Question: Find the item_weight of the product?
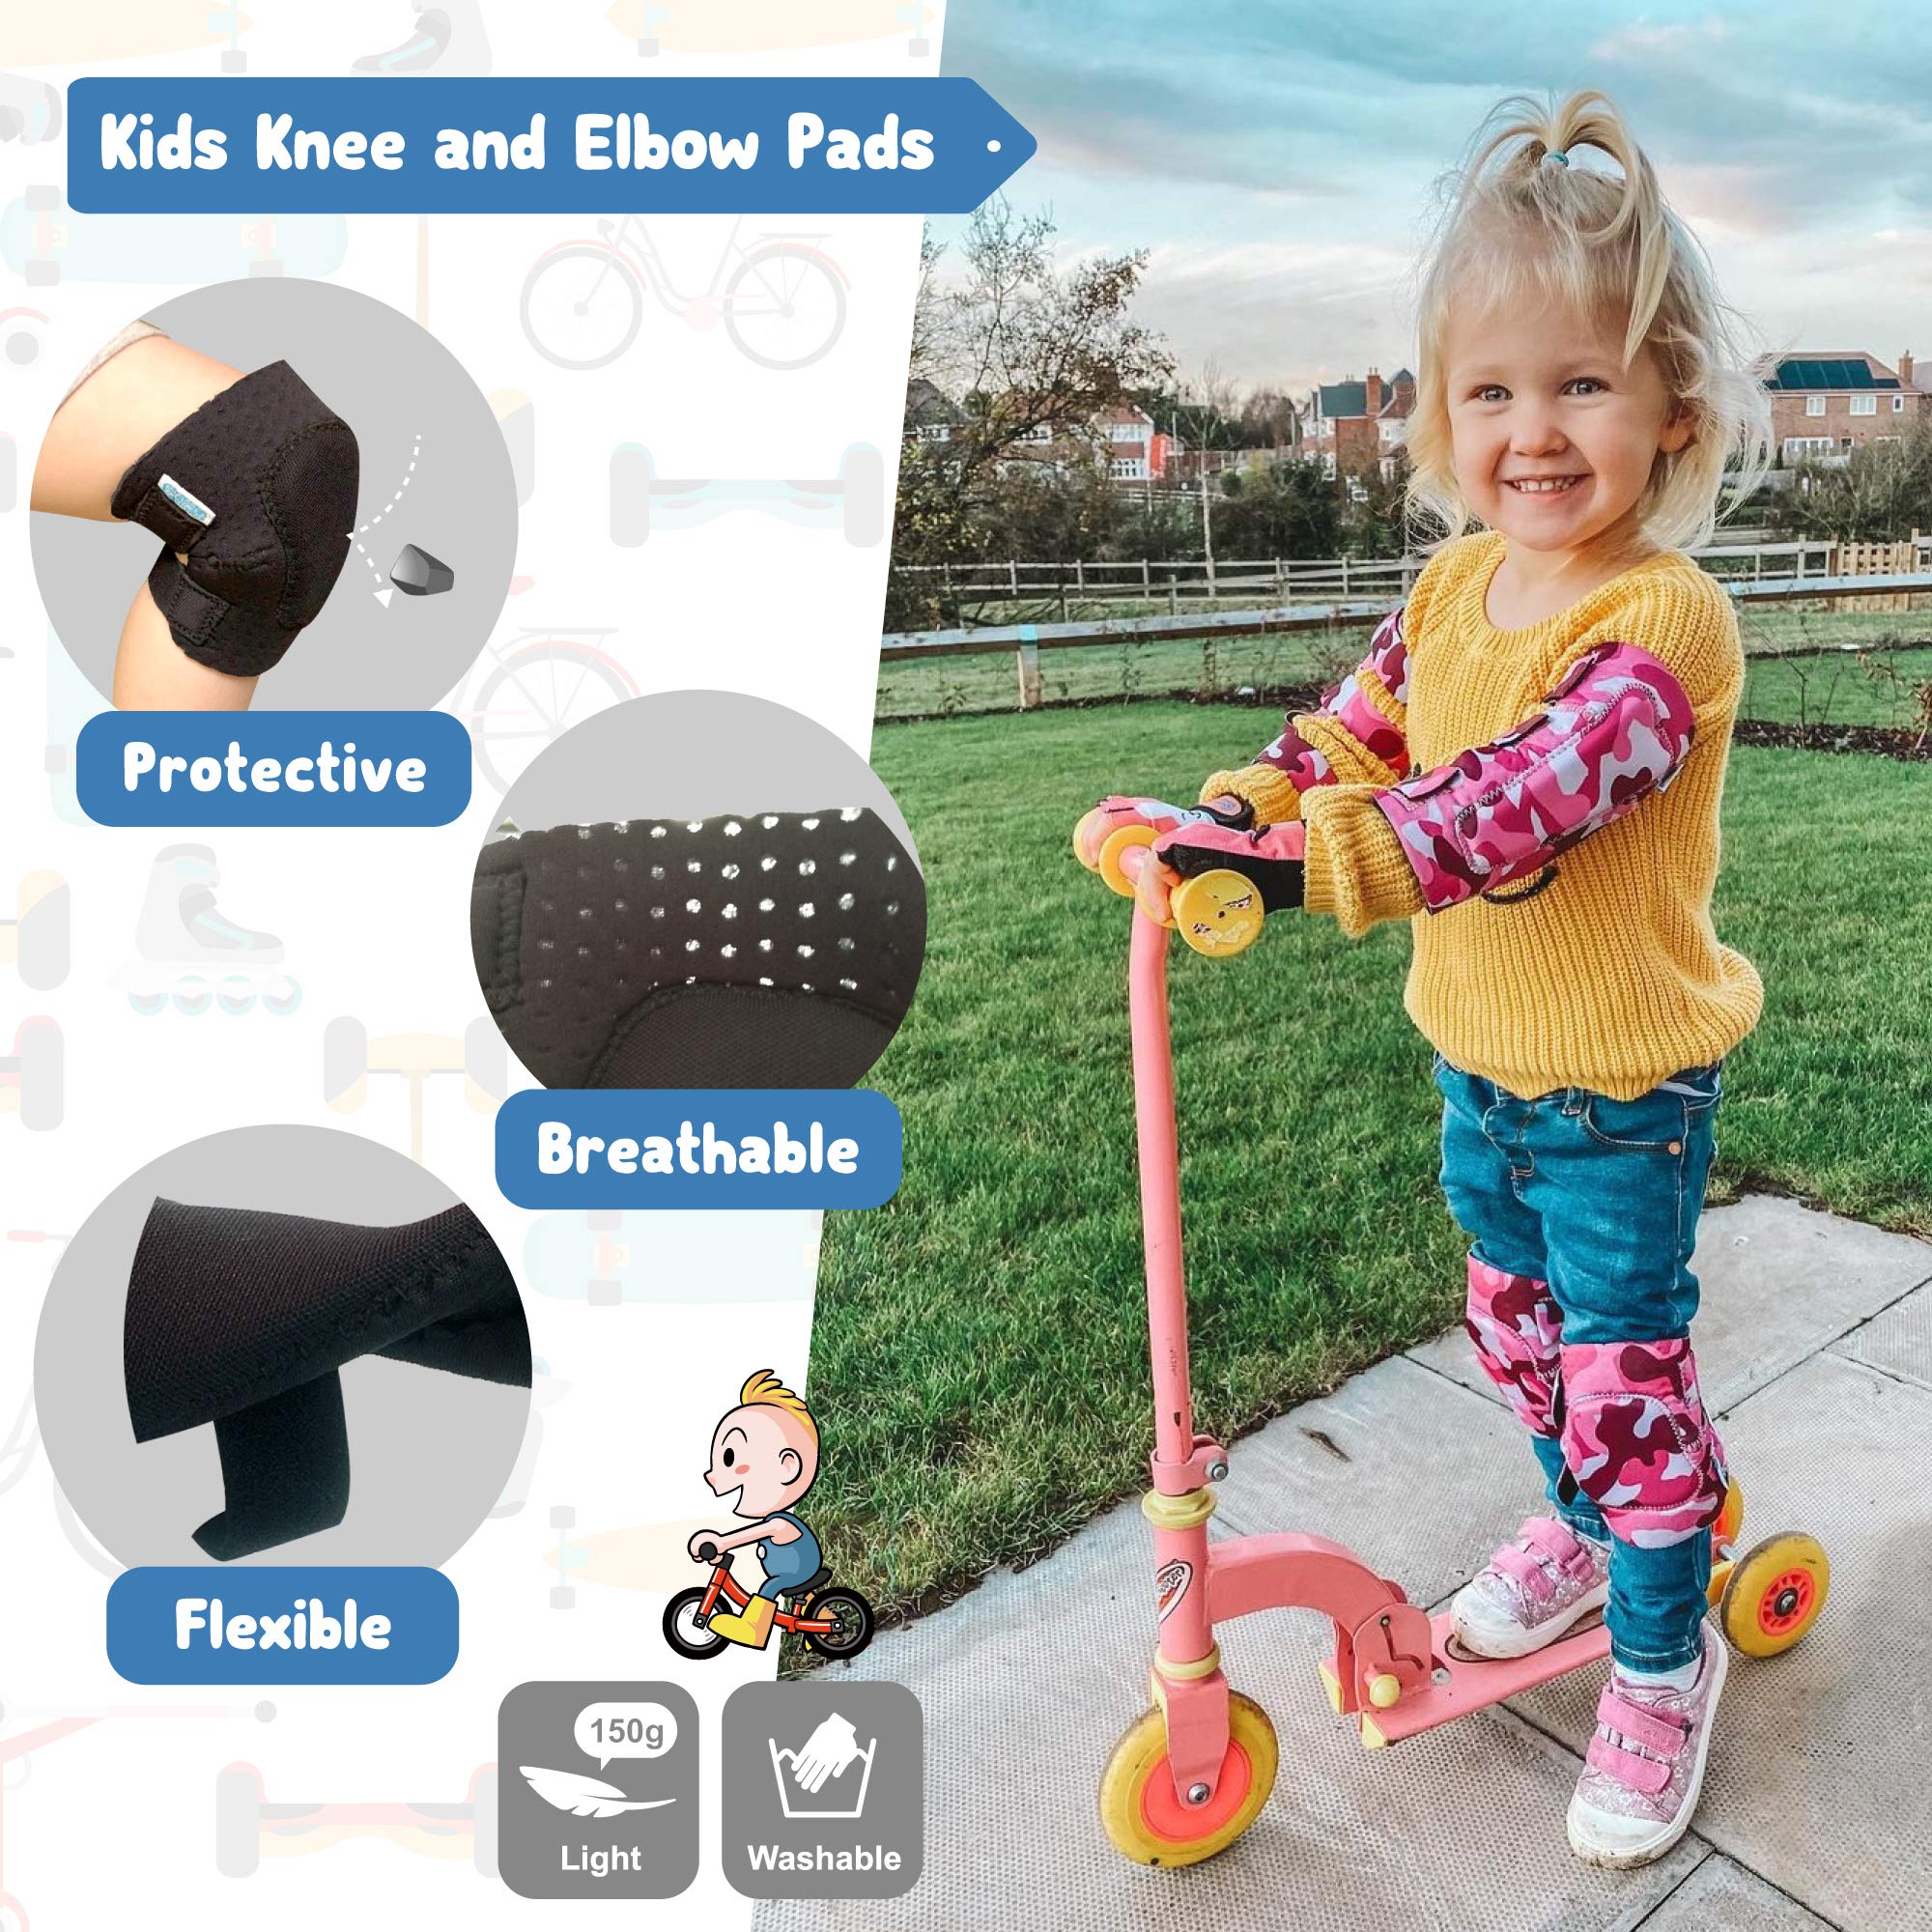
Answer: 150.0 gram